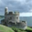
Label: castle